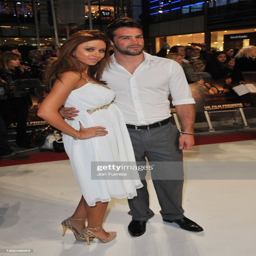
pop artist and athlete attend